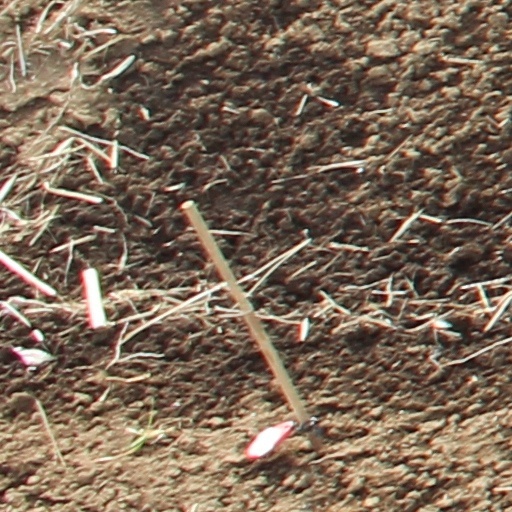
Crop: wheat